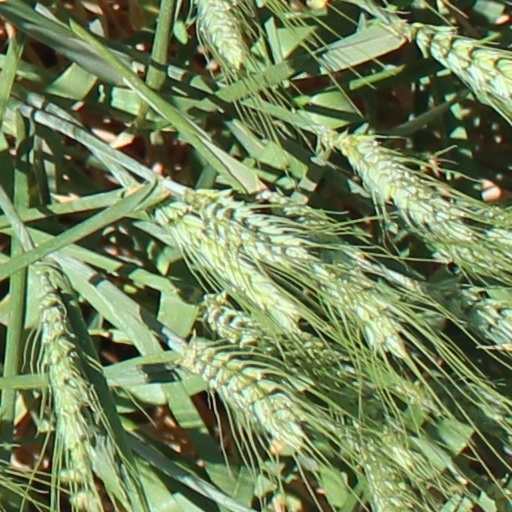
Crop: wheat